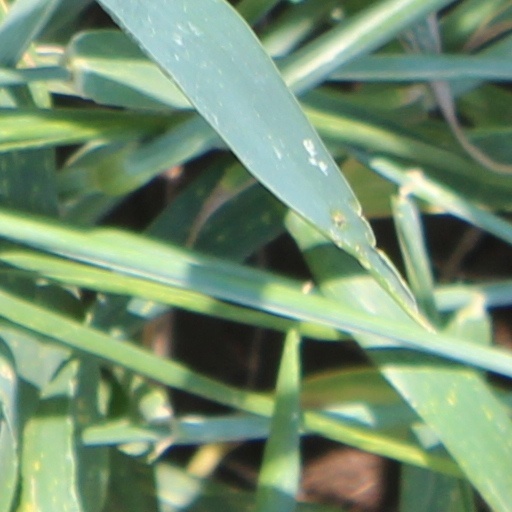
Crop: wheat